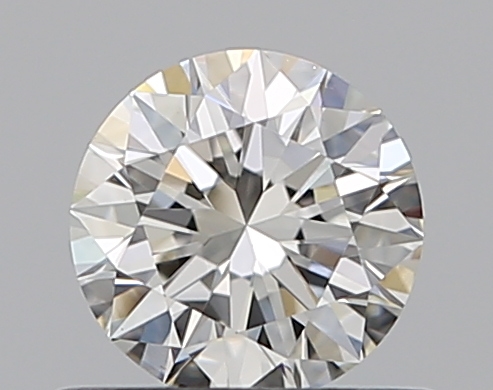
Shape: round
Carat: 0.5
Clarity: VS2
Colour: H
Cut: EX
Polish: EX
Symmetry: EX
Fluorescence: N
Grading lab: GIA
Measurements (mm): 5.05 x 5.08 x 3.15